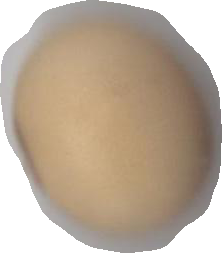
Variety: Anjasmoro